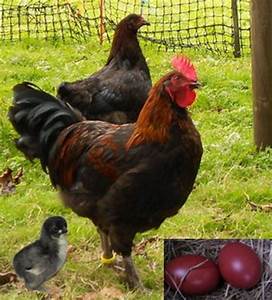
Label: gallina